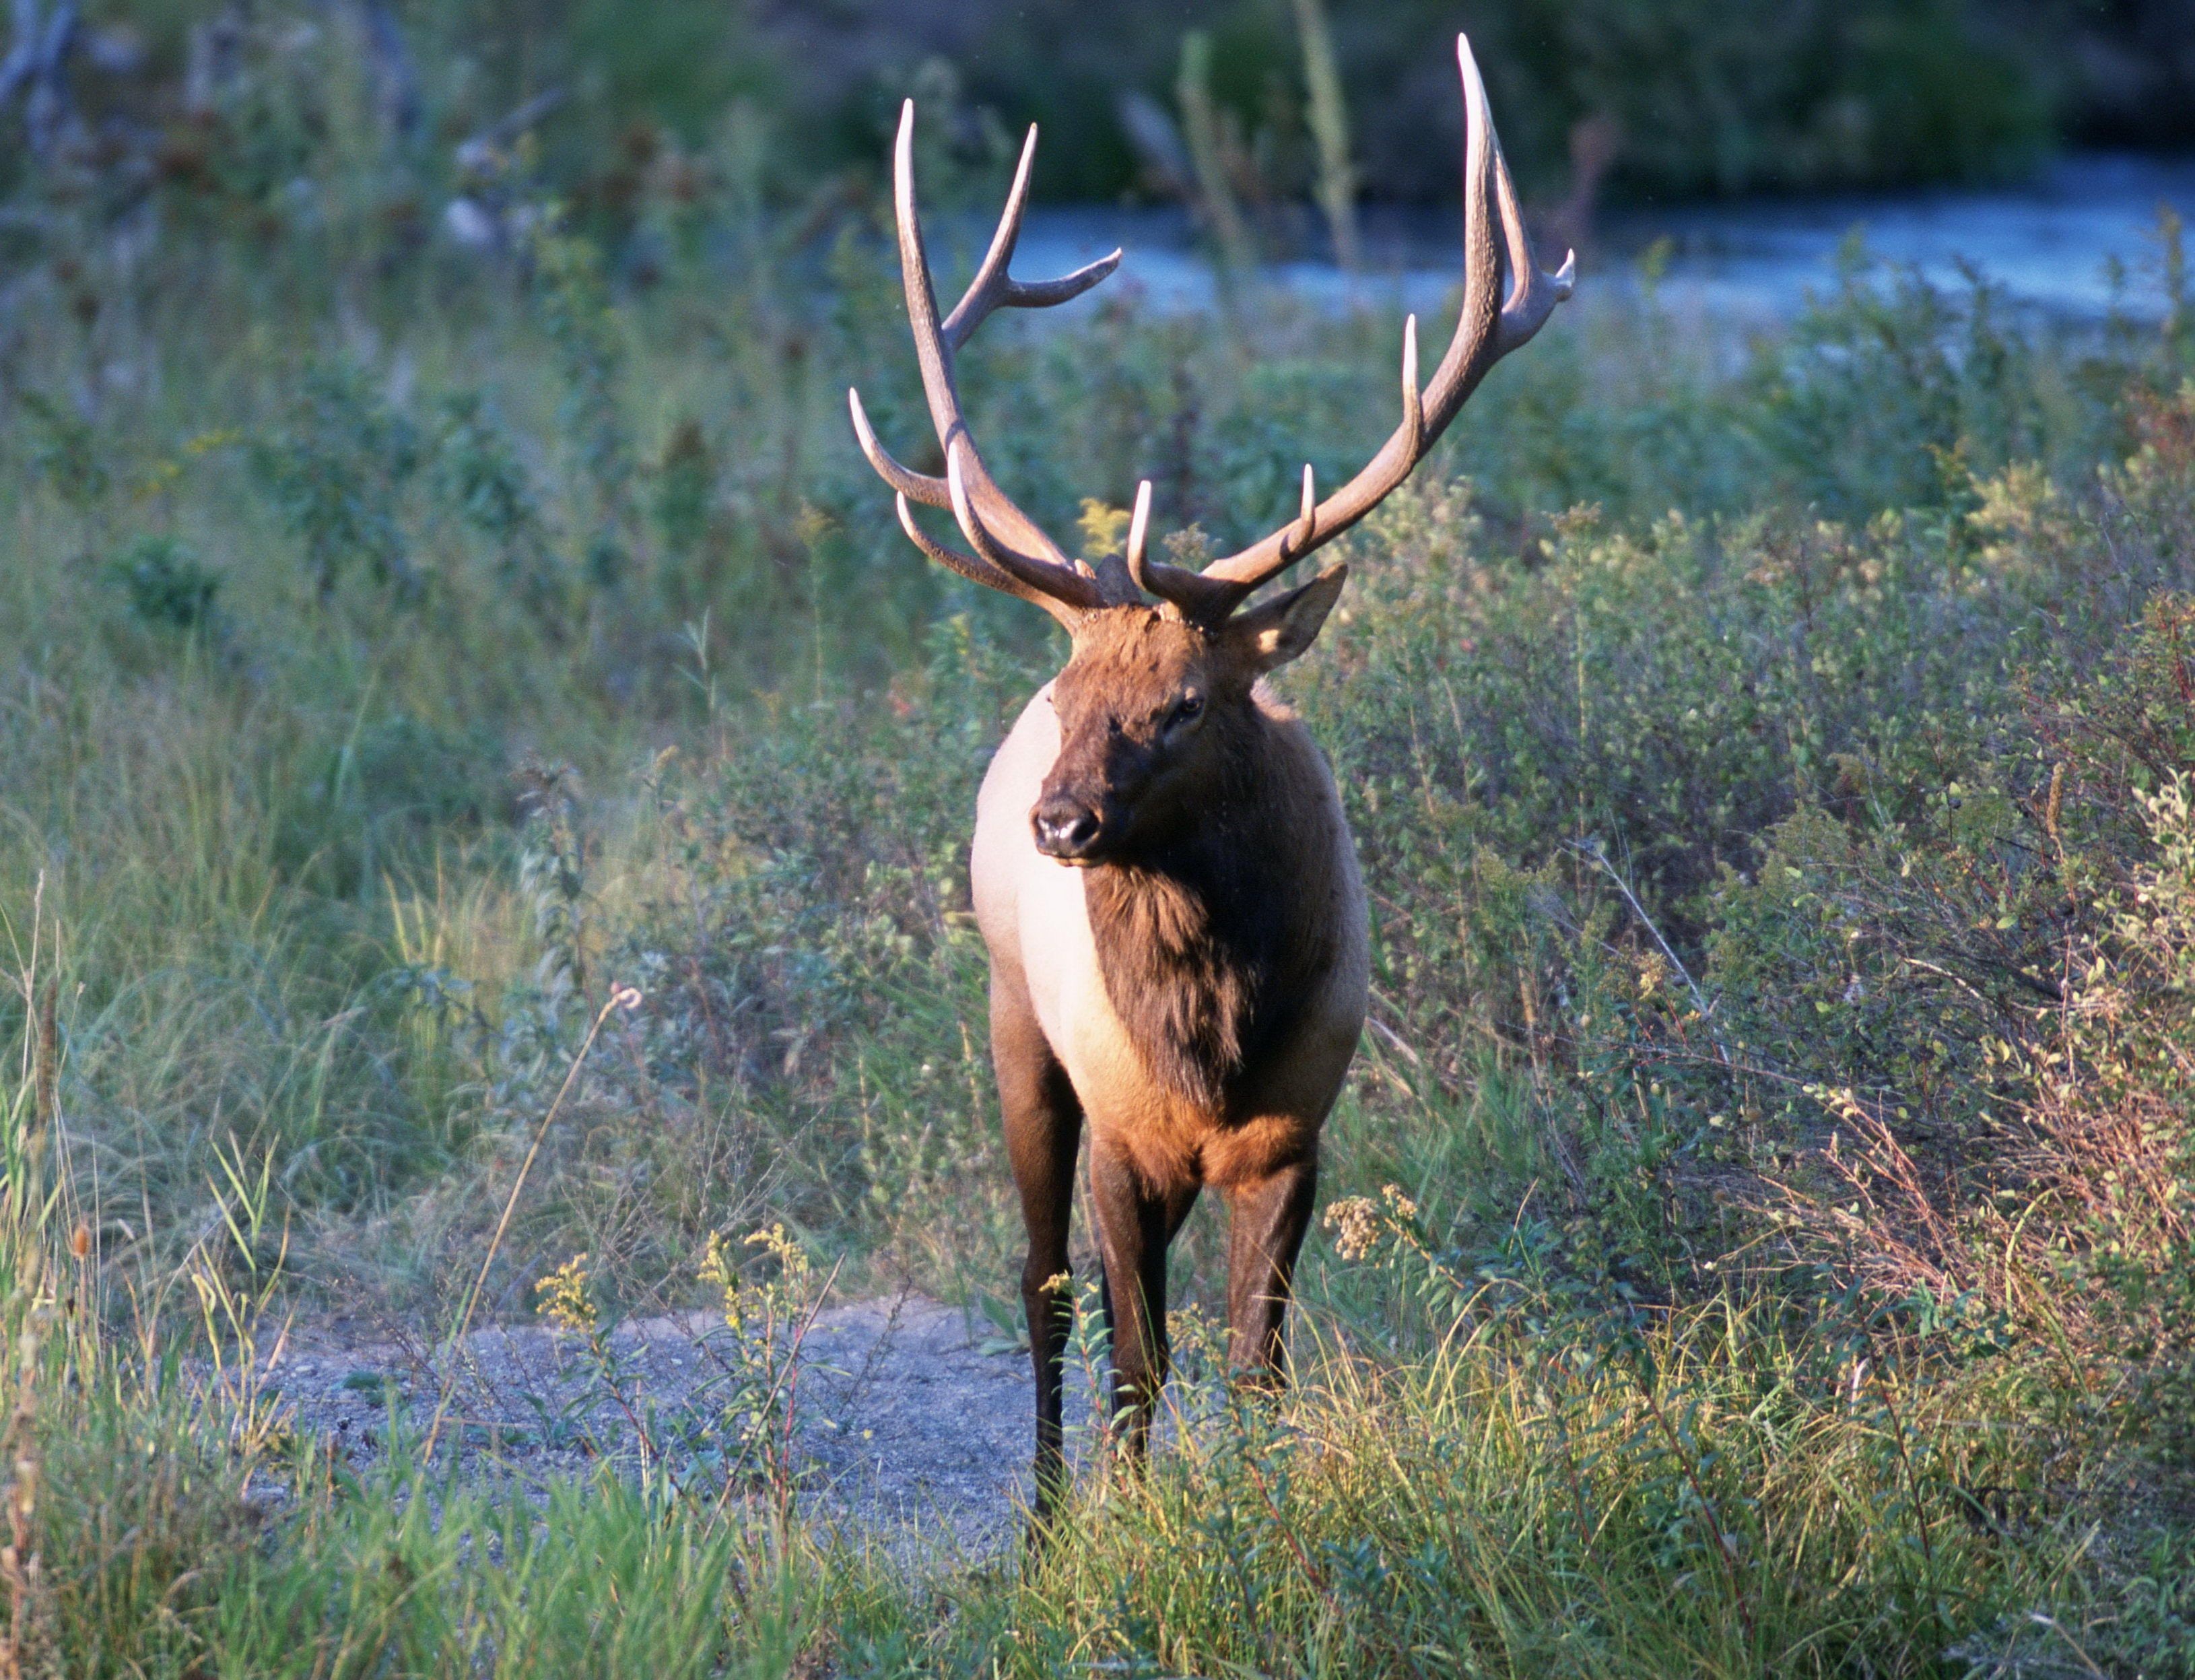
prairie, wildlife, deer, mammal, fauna, bull, grassland, animals, vertebrate, elk, white tailed deer, deers